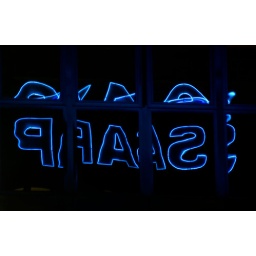
The sign on the top of building 1 at SAP headquarters Walldorf Germany reflected in the building across the street.